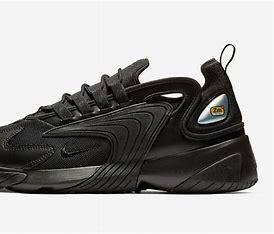
Brand: Nike
Model: Zoom 2K